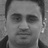
Emotion: neutral